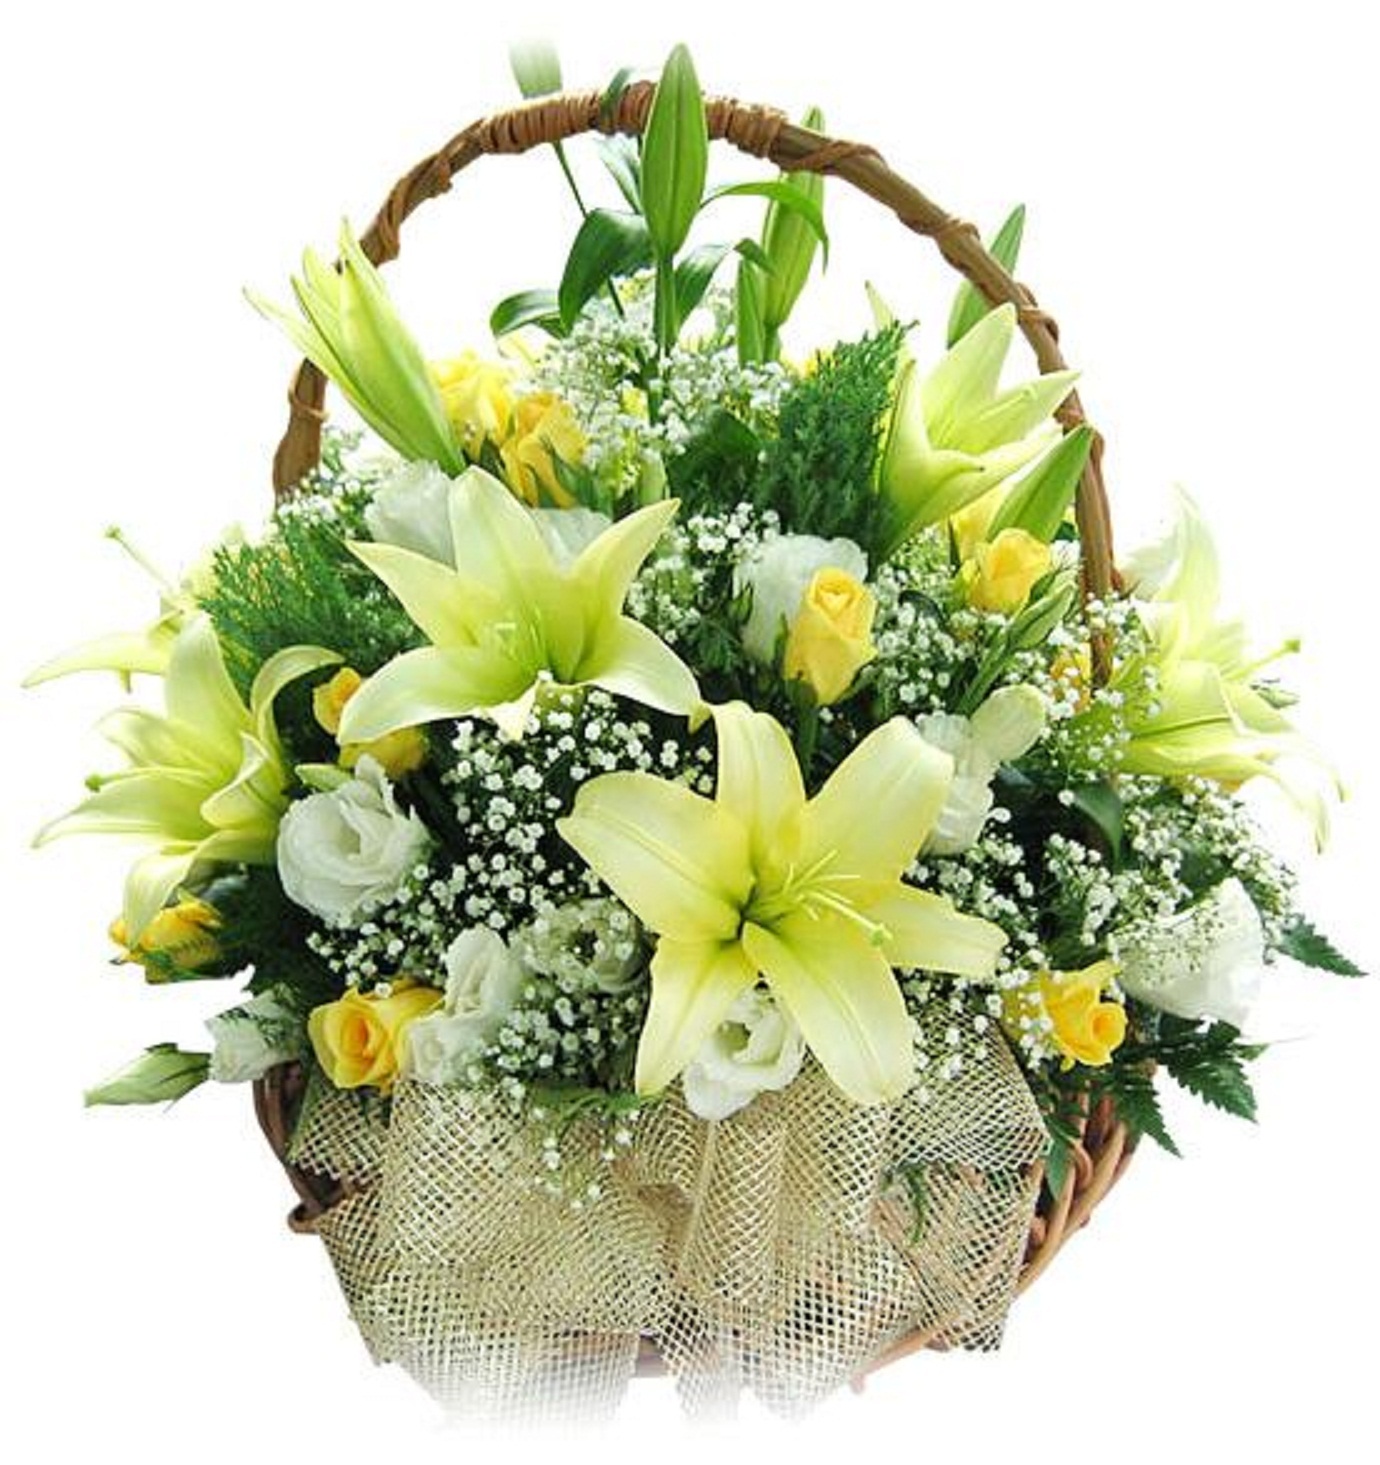
plant, flower, floristry, retail, flowering plant, flower bouquet, cut flowers, floral design, land plant, flower arranging